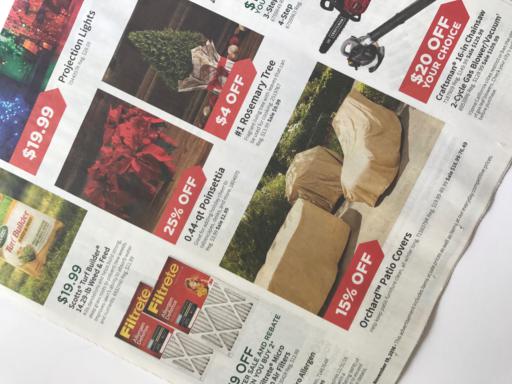
Label: paper